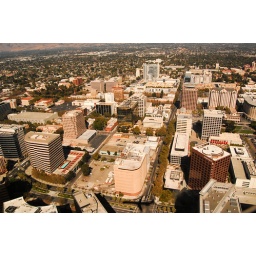
An airplane in the street